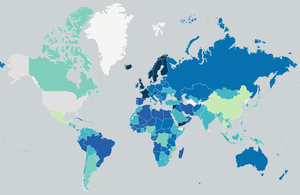
Carte de la durée minimale légale des congés.